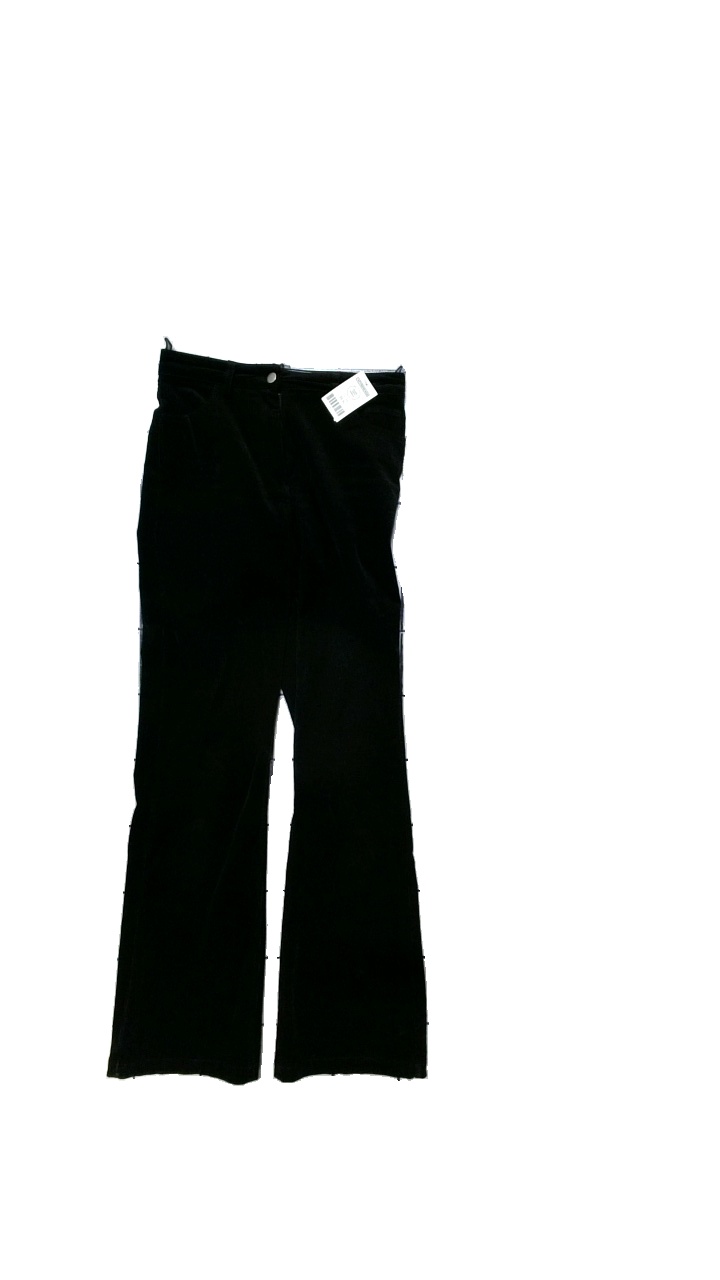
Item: Trousers (Ladies)
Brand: Na-kd
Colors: Black
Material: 99% cotton, 1% elastane
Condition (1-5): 4
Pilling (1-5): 5
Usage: Reuse
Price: <50